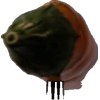
Label: pepper